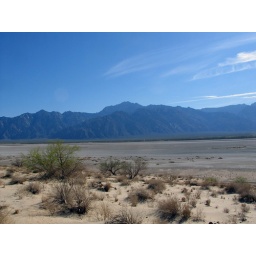
Laguna la Salada, a dry lake bed in Baja California, Mexico